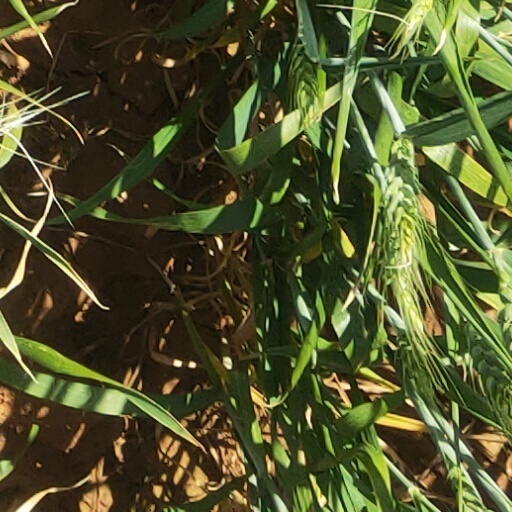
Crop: wheat